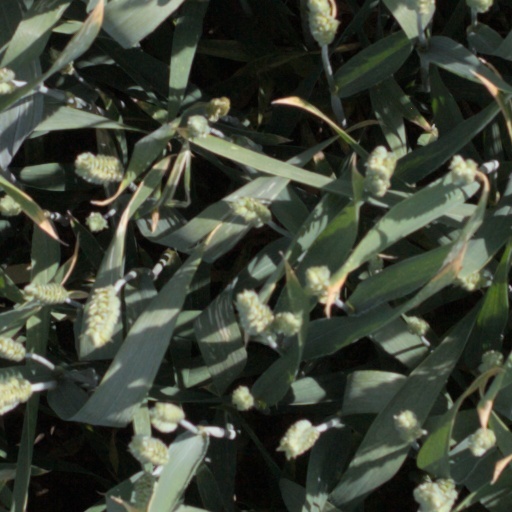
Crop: wheat